Wisconsin International Raceway

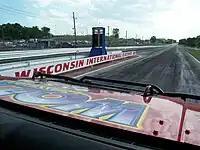
Looking down the drag strip

There are six weekly divisions that compete on Saturday nights: Top Eliminator Class, Hot Rod Eliminator, Street Eliminator, Pro-Bike and Snowmobile, Street Bike, and Junior Dragsters.